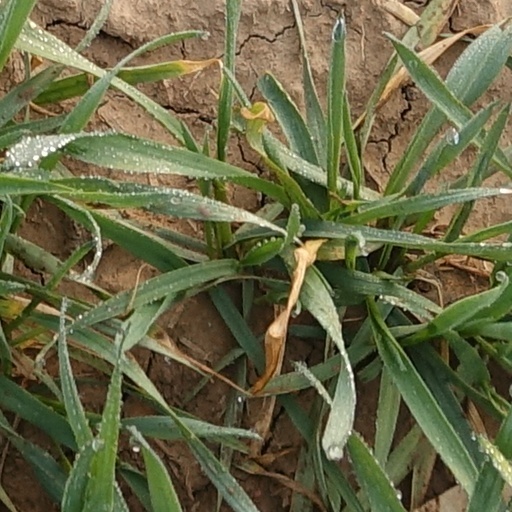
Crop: wheat